Yvette Mimieux

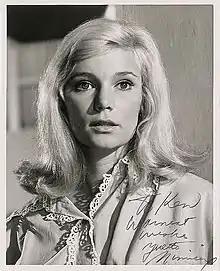
Mimieux in

In 1975, Mimieux starred in "The Legend of Valentino" (as Rudolph Valentino's second wife, Natacha Rambova), and in the Canadian thriller "Journey into Fear", a remake of a 1943 Orson Welles movie. In 1976, Mimieux made a pilot for a TV sitcom based on "Bell, Book and Candle", but it was not picked up.